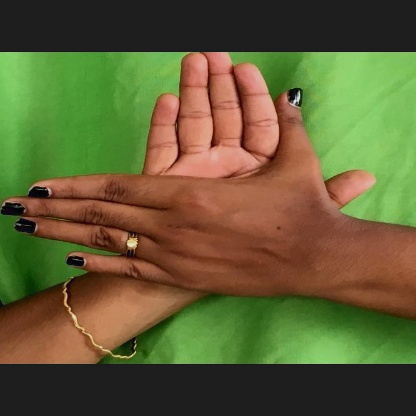
Mudra: Chakra